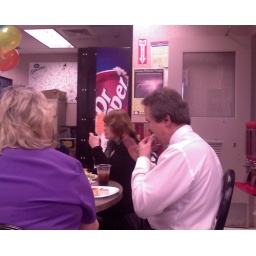
will be gone from 4-8 months. he is in the white shirt